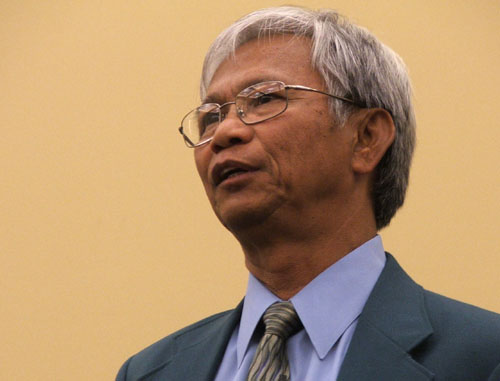
ดิธ ปราน

| name = ดิธ ปราน
| image = Dith Pran.jpg
| caption = ดิธ ปรานพูดที่เอเธนส์ รัฐโอไฮโอ ในเดือนพฤษภาคม ค.ศ. 2007
| birth_place = เสียมเรียบ กัมพูชาในอารักขาของฝรั่งเศส อินโดจีนของฝรั่งเศส
| death_place = นิวบรันส์วิก รัฐนิวเจอร์ซีย์ สหรัฐ
| occupation = ช่างภาพข่าว และนักแปล
| employer = "The New York Times"
| known_for = "ทุ่งสังหาร (ภาพยนตร์)|ทุ่งสังหาร"
ดิธ ปราน ( "ฑิต ปฺรน", ; 27 กันยายน พ.ศ. 2485 - 30 มีนาคม พ.ศ. 2551) เป็นช่างภาพและนักข่าวชาวกัมพูชา ที่มีชื่อเสียงจากเหตุการณ์ฆ่าล้างเผ่าพันธุ์ในกัมพูชา ขณะเขมรแดง นำโดยพล พต ยึดครองกรุงพนมเปญ ระหว่าง พ.ศ. 2518 - 2522 และเรื่องราวของเขากับซิดนีย์ ชานเบิร์ก นักข่าวชาวอเมริกัน ถูกนำมาสร้างเป็นภาพยนตร์โดย โรแลนด์ จอฟเฟ และมีเดวิด พัตต์นัม เป็นผู้อำนวยการสร้าง ภาพยนตร์ออกฉายในปี พ.ศ. 2527 ชื่อเรื่อง "ทุ่งสังหาร (ภาพยนตร์)|ทุ่งสังหาร" (The Killing Fields) โดย เฮียง เอส. งอร์ นายแพทย์ชาวกัมพูชาซึ่งรับบทเป็น ดิธ ปราน ได้รับรางวัลออสการ์ สาขานักแสดงประกอบยอดเยี่ยม ประจำปี 1985
ดิธ ปราน เกิดที่เสียมราฐ (เมือง)|เสียมราฐ ประเทศกัมพูชา พูดภาษาฝรั่งเศสและภาษาอังกฤษได้ จึงถูกว่าจ้างเป็นล่ามให้กับกองทัพสหรัฐ ในปี พ.ศ. 2515 เขาได้พบกับซิดนีย์ ชานเบิร์ก นักข่าวของหนังสือพิมพ์นิวยอร์กไทม์ และฝึกฝนตัวเองเป็นช่างภาพ ผู้ช่วยของชานเบิร์ก ในขณะที่กองทัพเขมรแดงบุกเข้ายึดครองกรุงพนมเปญ ซิดนีย์ ชานเบิร์กและนักข่าวต่างประเทศได้รับอนุญาตให้เดินทางออกนอกประเทศ แต่ดิธ ปรานต้องติดอยู่ในกัมพูชา ถูกบังคับให้ใช้แรงงานและทรมานในค่ายกักกันเป็นเวลาสี่ปี ก่อนที่เขมรเฮงสัมรินที่ได้รับการสนับสนุนจากเวียดนาม จะขับไล่เขมรแดงออกไปในเดือนพฤศจิกายน พ.ศ. 2521
ดิธ ปราน เดินทางกลับบ้านที่เสียมราฐ และพบว่าญาติพี่น้องถูกสังหารไปถึง 50 คน เวียดนามแต่งตั้งให้เขาเป็นผู้นำหมู่บ้าน แต่เขากลับหลบหนีข้ามชายแดนไปยังประเทศไทยเมื่อวันที่ 3 ตุลาคม พ.ศ. 2522 เนื่องจากเกรงอันตรายหากเวียดนามรู้ว่าเขาเคยติดต่อกับชาวอเมริกัน
ดิธ ปราน อพยพไปอยู่สหรัฐอเมริกา และทำงานเป็นช่างภาพให้กับหนังสือพิมพ์นิวยอร์กไทม์ ได้รับสัญชาติอเมริกันในปี พ.ศ. 2529 เขาเสียชีวิตเมื่อวันที่ 30 มีนาคม พ.ศ. 2551 ที่นิวบรันสวิก นิวเจอร์ซีย์ ด้วยโรคมะเร็งในวัย 65 ปี
== อ้างอิง ==
== แหล่งข้อมูลอื่น ==
*
*
*
* "The Last Word of Dith Pran" New York Times. March 30, 2008. Video Interview of Dith Pran.
*Obituaries:
** "The Times", 31 March 2008
** "The Daily Telegraph", 1 April 2008
หมวดหมู่:นักหนังสือพิมพ์ชาวอเมริกัน
หมวดหมู่:นักถ่ายภาพชาวอเมริกัน
หมวดหมู่:นักหนังสือพิมพ์ชาวกัมพูชา
หมวดหมู่:ชาวอเมริกันเชื้อสายกัมพูชา
หมวดหมู่:บุคคลจากรัฐนิวเจอร์ซีย์
หมวดหมู่:บุคคลจากเสียมราฐ
หมวดหมู่:เสียชีวิตจากมะเร็งตับอ่อน